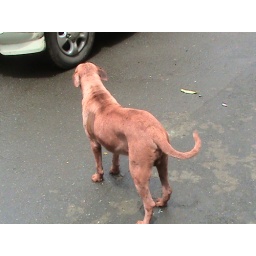
street dog covered in red mud